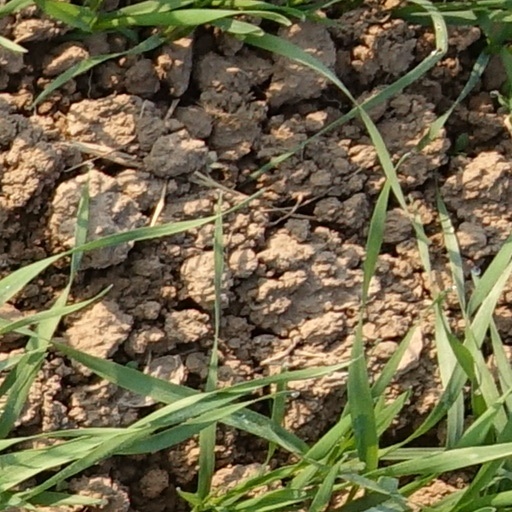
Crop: wheat